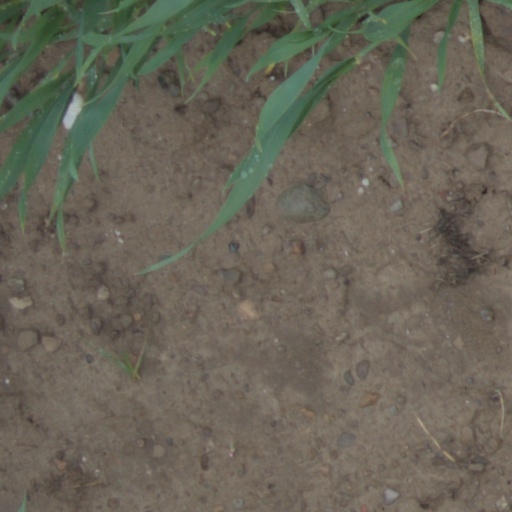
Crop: wheat